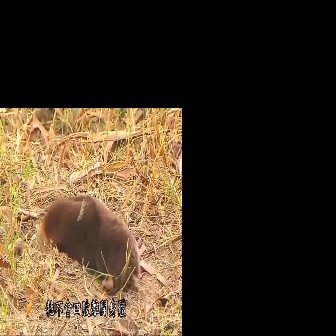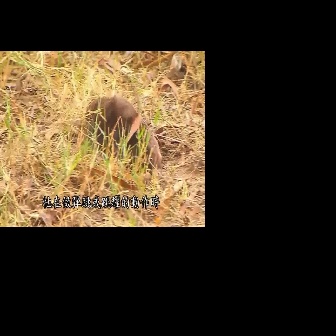
  Please identify the target specified by the bounding box [41,194,140,292] in the first image and locate it in the second image. Return the coordinates in [x_min,y_min,x_max,y_max] format.
Answer: [84,95,161,172]